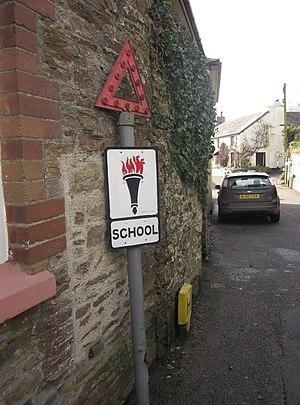
Les panneaux routiers utilisés au Royaume-Uni sont largement conformes aux normes européennes, bien qu'un certain nombre de panneaux soient uniques et que les panneaux de direction omettent les numéros de routes européennes.